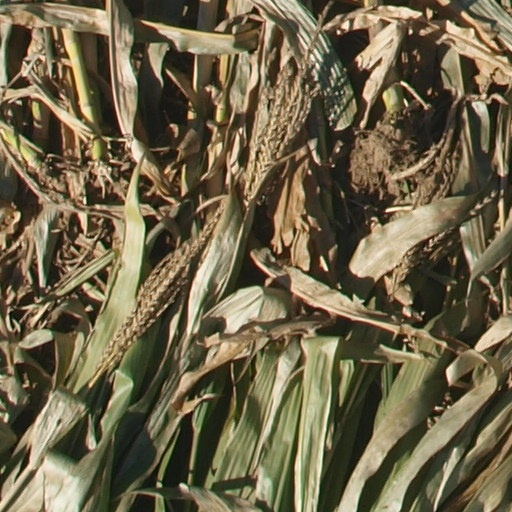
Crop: maize; corn